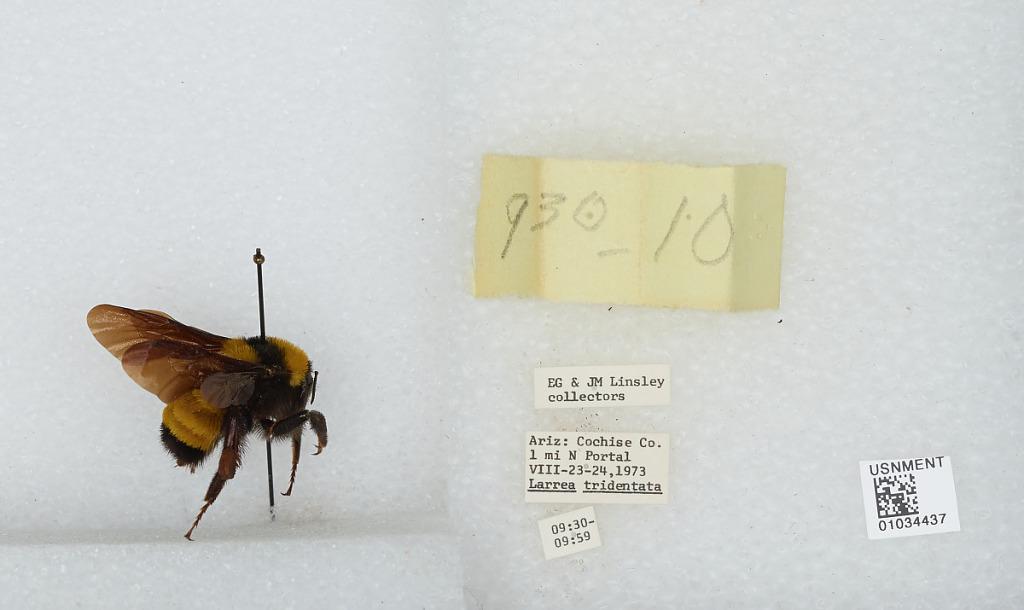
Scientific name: Bombus (Fervidobombus) sonorus Say
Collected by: E. Linsley & J. Linsley
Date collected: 1973-8-23
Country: United States
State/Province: Arizona
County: Cochise
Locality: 1 mile North of Portal
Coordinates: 31.9267, -109.141